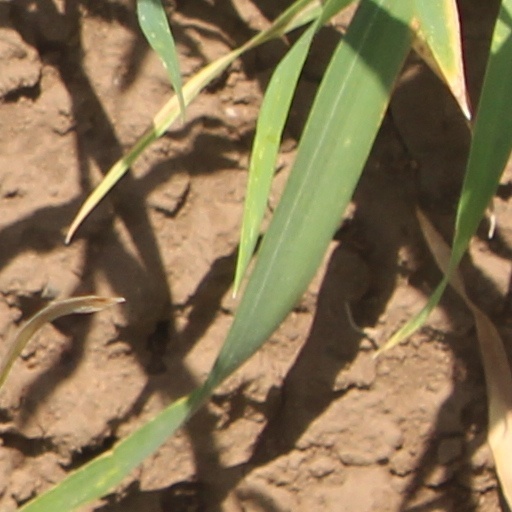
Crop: wheat